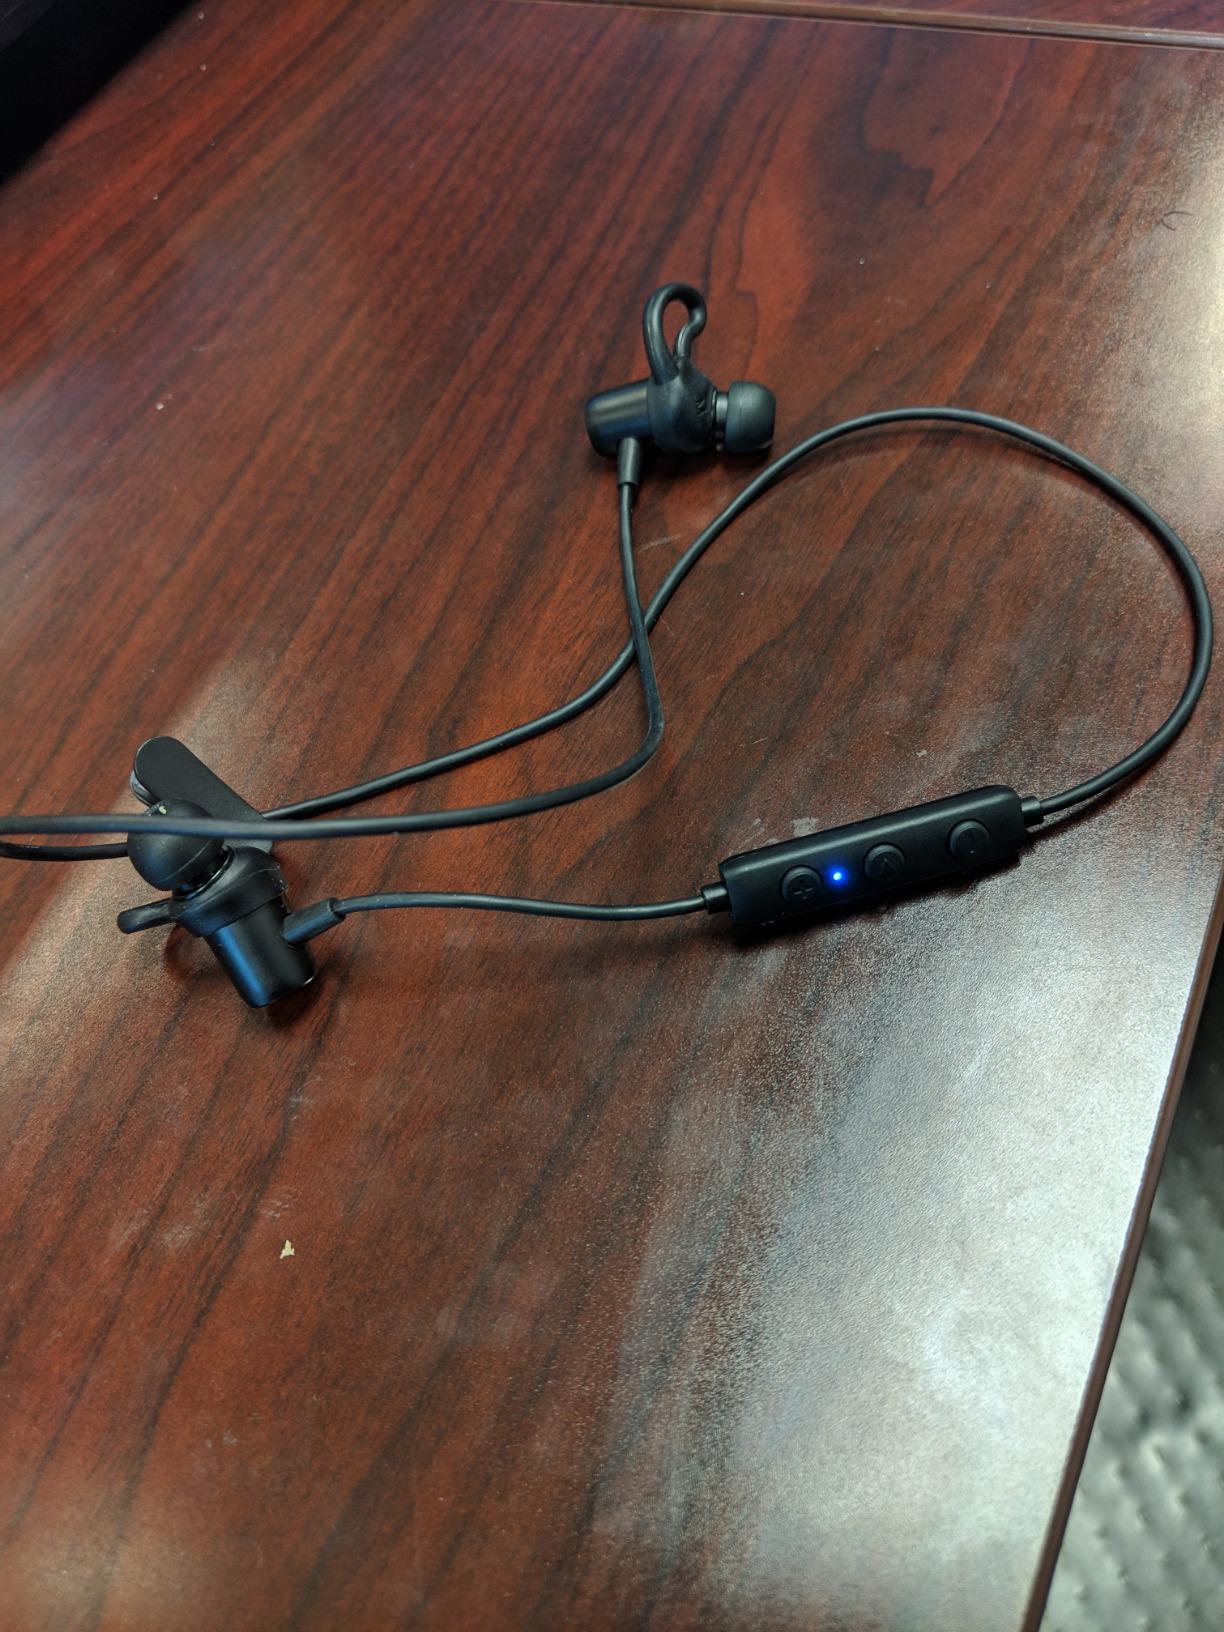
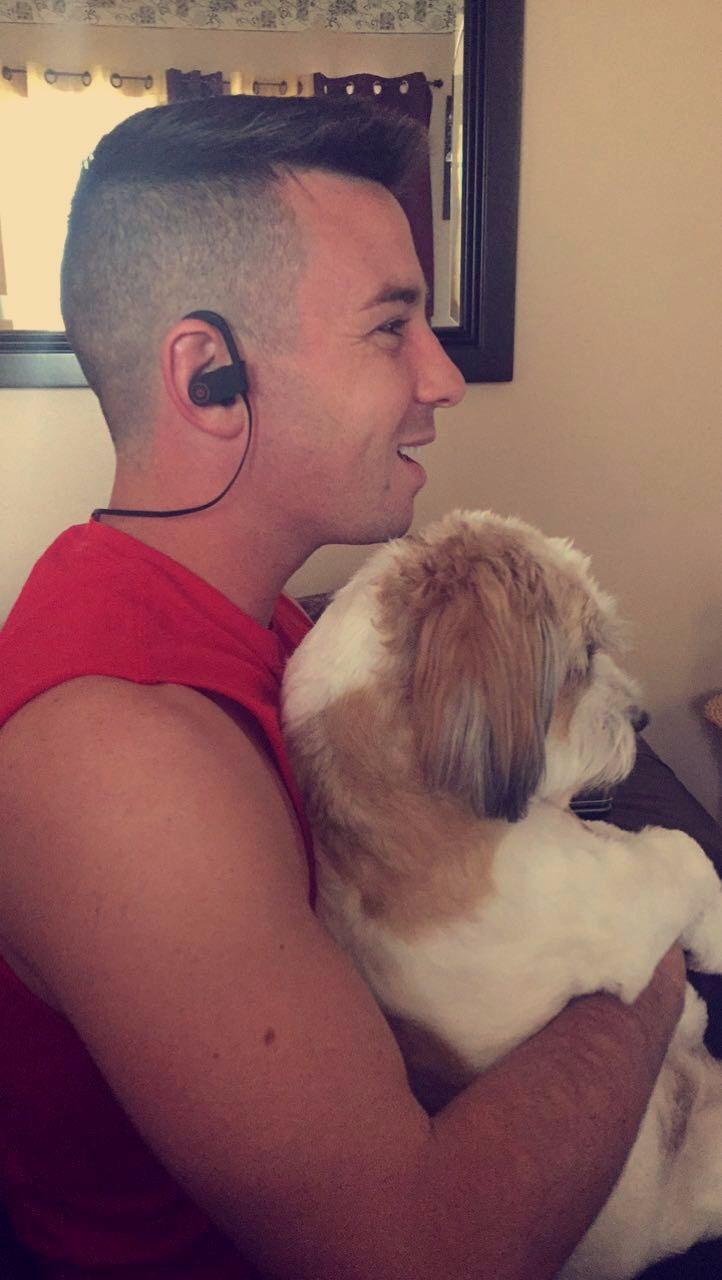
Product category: headphones
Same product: no